Jemstvenik

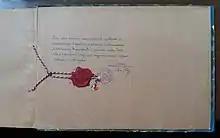
Capital assets ledger of the Belgrade University Library bound with jemstvenik and sealed.

Jemstvenik or jamstvenik (Croatian, Slovene), is a string made of red, blue and white strands that is used to tie together official documents, and for similar purposes, in countries of former Yugoslavia, in a similar way to red tape in some common law countries.